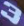
Number: 3